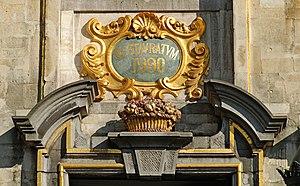
Belgique - Bruxelles - Grand-Place - Maison de la Bourse
La « Maison des Ducs de Brabant », appelée ainsi à cause des bustes de ducs de Brabant qui ornent sa façade, est un ensemble de sept maisons de « style baroque classicisant » regroupées derrière une façade monumentale unique qui occupe majestueusement tout le côté est de la Grand-Place de Bruxelles en Belgique.
La « Maison de la Bourse » est une des sept maisons de style « baroque classicisant » qui constituent ensemble la « Maison des Ducs de Brabant » située sur le côté est de la Grand-Place de Bruxelles en Belgique.